HTC–Highroad

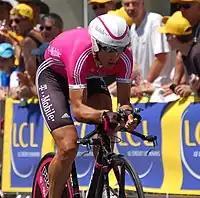
Serhiy Honchar riding the Prologue at the 2006 Tour de France

From 2004, the team changed its name to T-Mobile. Jan Ullrich returned to the team. The team achieved a great number of success, among which was Steffen Wesemann's win in the Tour of Flanders. Coming up to the 2004 Tour de France, Kloden became German road race champion and Ullrich won the Tour de Suisse and raced the 2004 Tour de France as team leader, while Vinokourov did not ride the Tour de France for the team. Jan Ullrich finished fourth, while Andreas Klöden was the best placed rider of the team in second place. T-Mobile Team won the team classification, as the overall strongest team of the 2004 Tour. In the spring season of 2005, Vinokourov won the Liège–Bastogne–Liège classic race. Ullrich, as the team leader, finished 3rd overall in the 2005 Tour de France. Alexander Vinokourov rode in support, and finished fifth as he won two stages, including the final stage on the Champs-Élysées. Italian rider Giuseppe Guerini also won a stage and T-Mobile Team matched their 2004 feat by once again winning the team classification in 2005. Zabel won the Paris–Tours for the third time at the end of the season.